Republican insurgency in Afghanistan

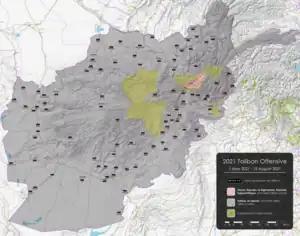
Military situation of Afghanistan at the start of the conflict. Smaller republican holdouts in various provinces are not included.

Around 17 August 2021, remnants of the Afghan National Army began massing in the Panjshir Valley at the urging of Massoud, along with local civilians who had responded to his mobilization calls. At the time, the Panjshir Valley was—according to one observer—"under siege on all sides" but had not come under direct attack. On 18 August, the number of admissions for war injuries was increasing at the Emergency Surgical Centre for War Victims in Anaba in Panjshir. By 22 August, Ahmad Massoud's forces were mostly focused on defending Panjshir as well as training.